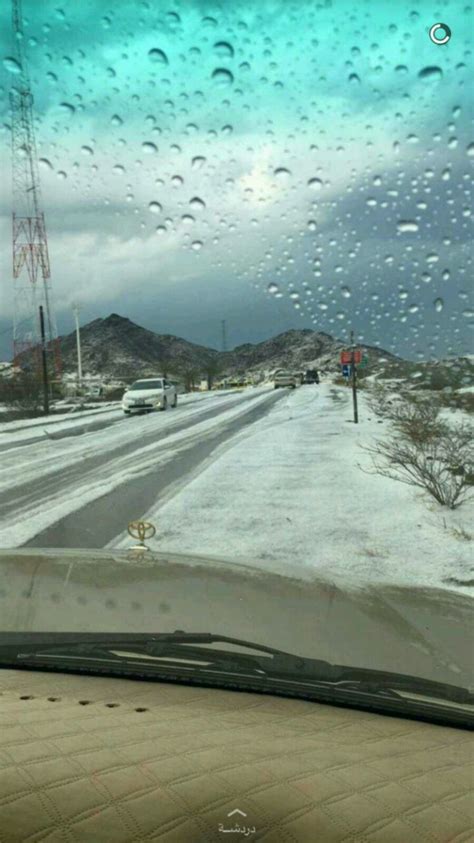
Weather: rain or strom